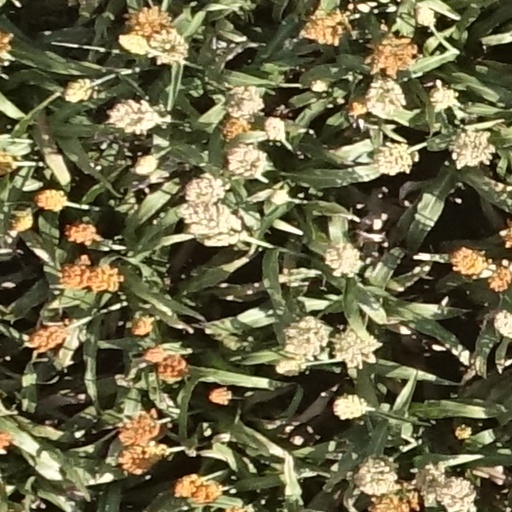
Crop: sorghum